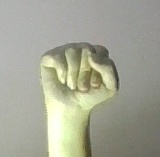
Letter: saad